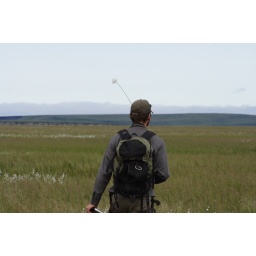
Credence with cotton grass in his hat